Ryan Whalen

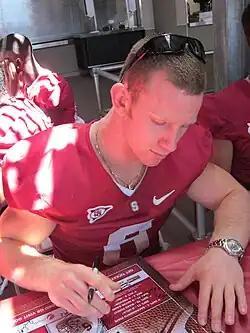
Whalen during his tenure at Stanford in 2010

Ryan Whalen (born July 26, 1989) is an American former professional football wide receiver who played college football at Stanford. He was selected by the Cincinnati Bengals in the sixth round, 167th overall of the 2011 NFL draft.